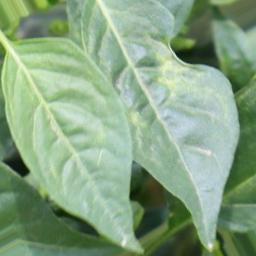
Label: healthy